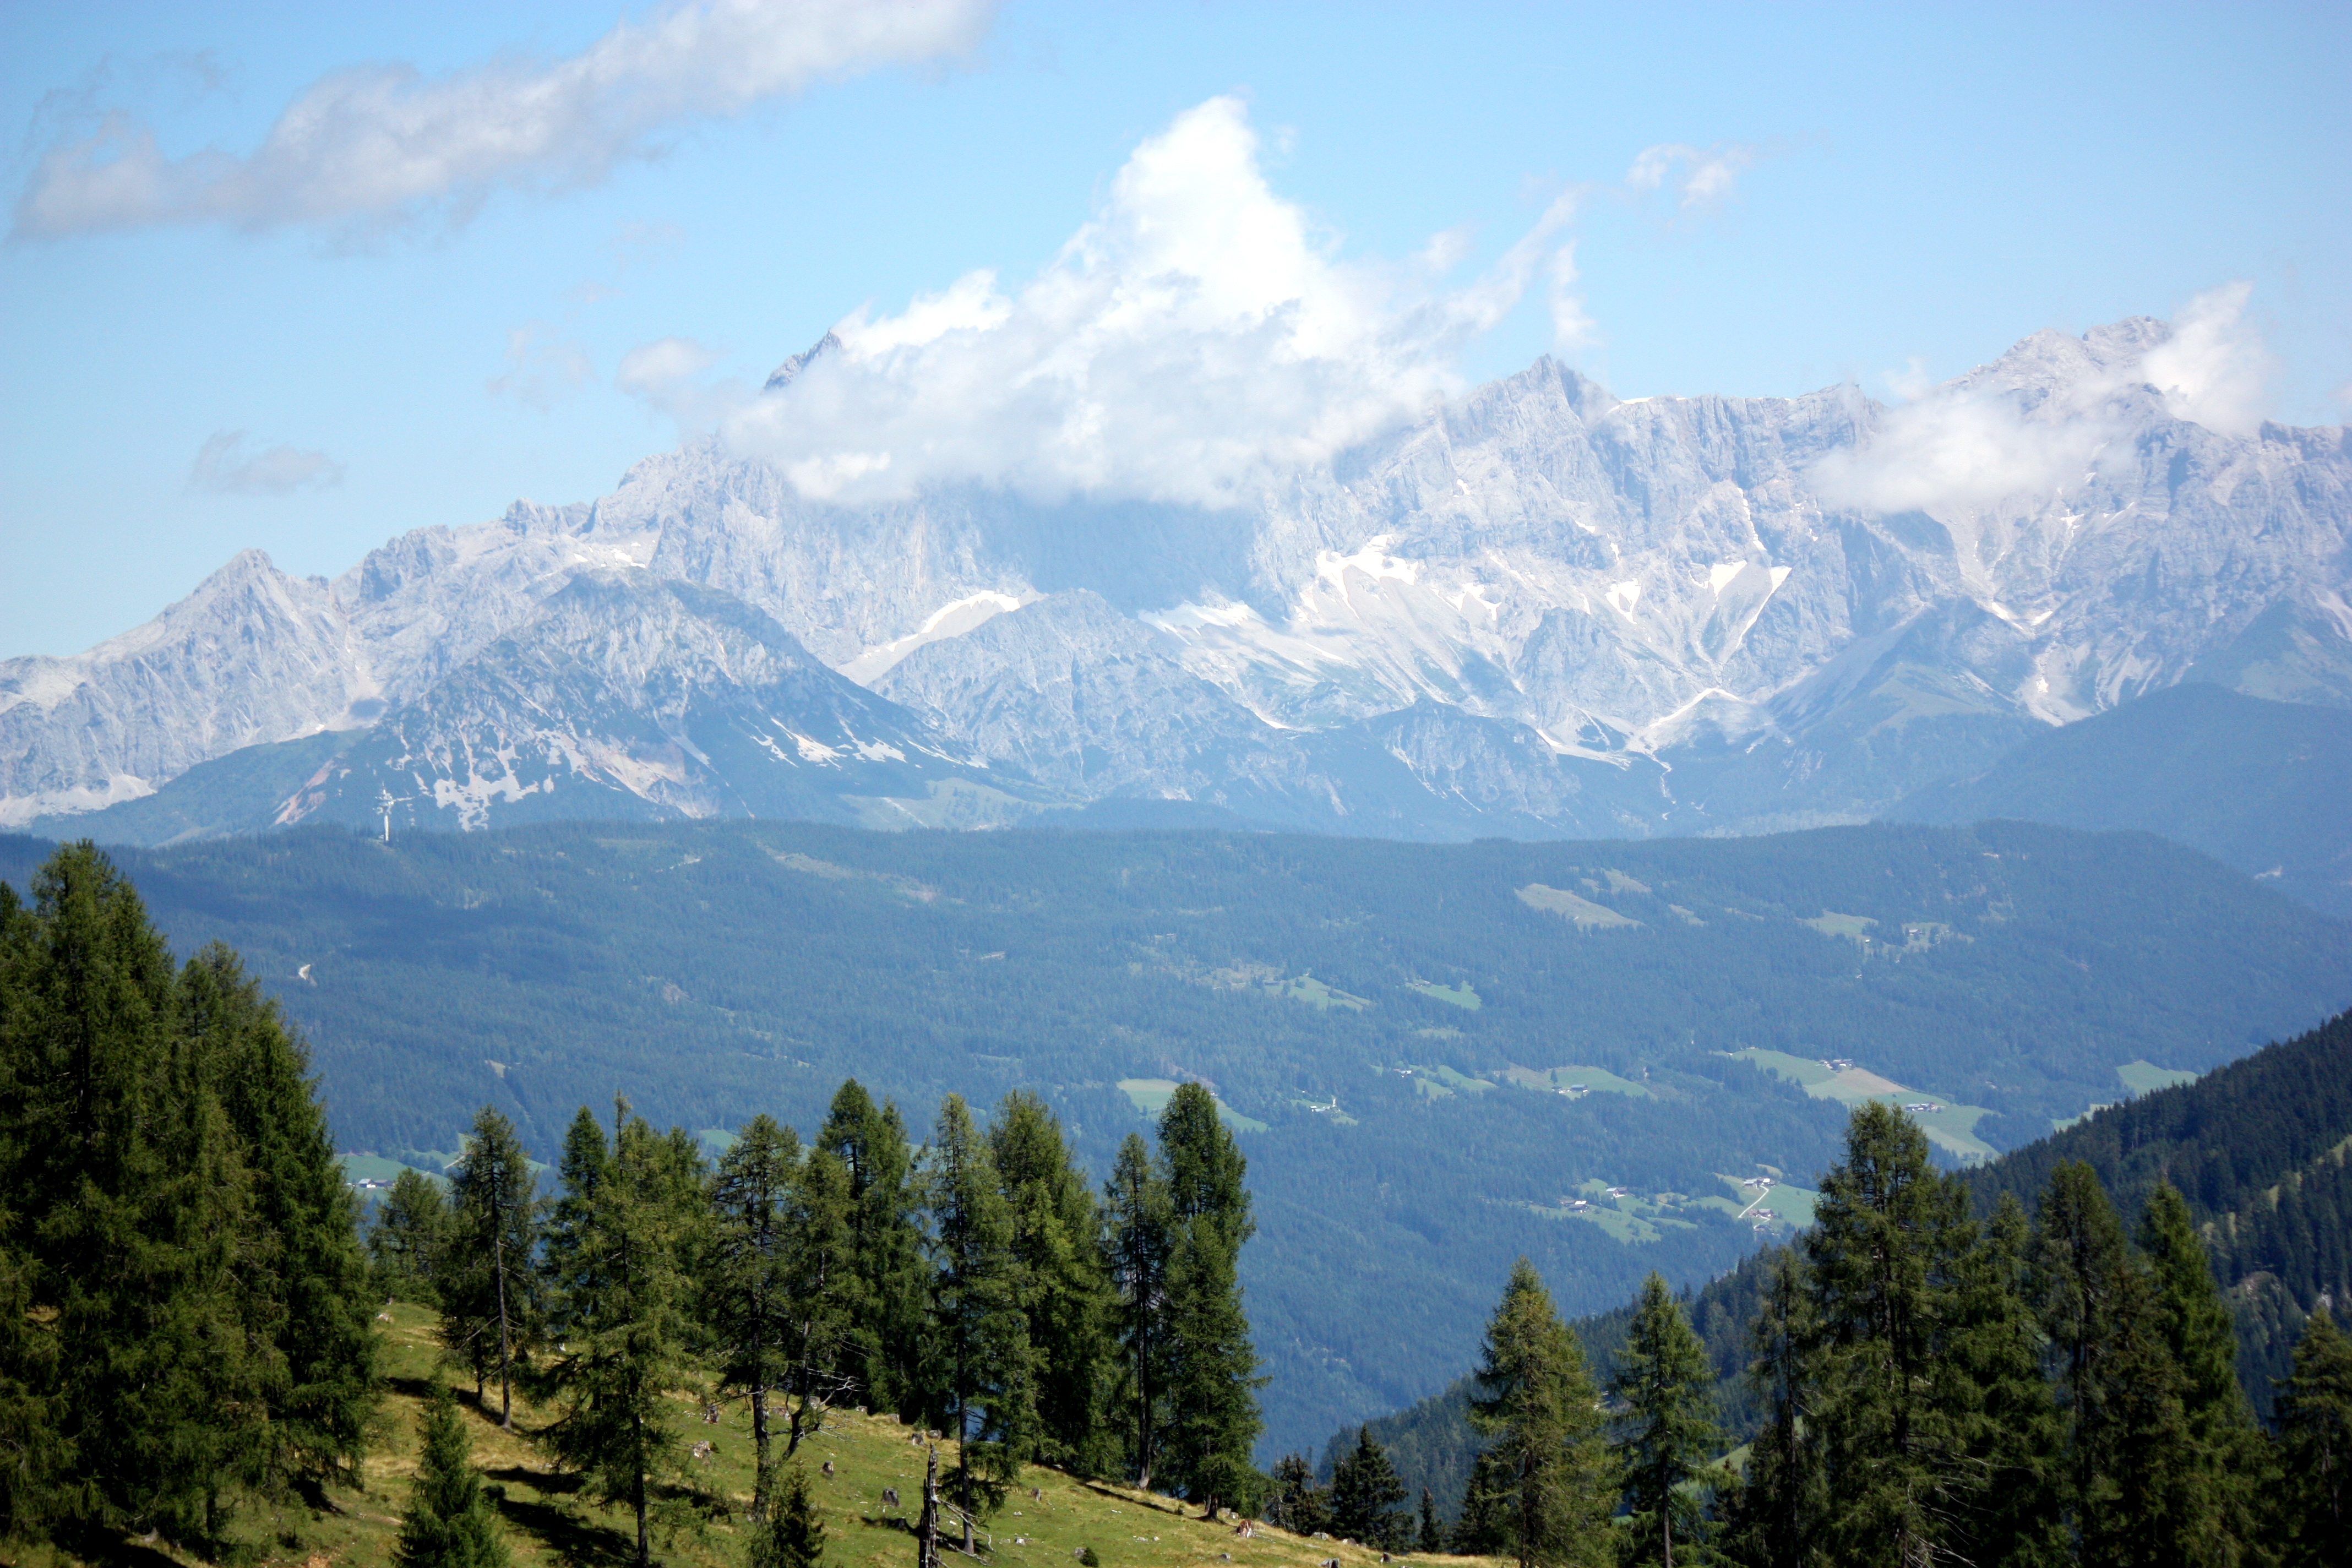
nature, rock, wilderness, mountain, hiking, meadow, adventure, view, valley, mountain range, summer, holiday, ridge, summit, austria, mountaineering, massif, alps, plateau, fell, landform, mountain pass, alps mountains, flachau, st johann, geographical feature, mountainous landforms